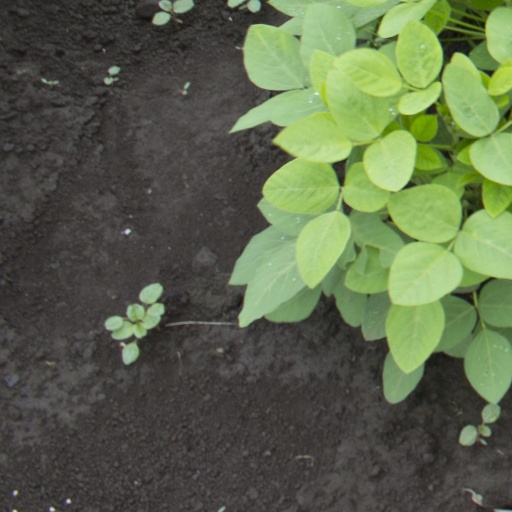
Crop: soybean